Kristina Asmus

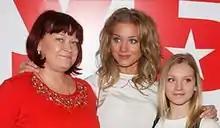
Kristina with her mother and her sister Karina

Since 2013, she was married to actor and comedian Garik Kharlamov. They have a daughter Anastasia (born 2014). They announced their divorce in 2020.